Rachele Barbieri

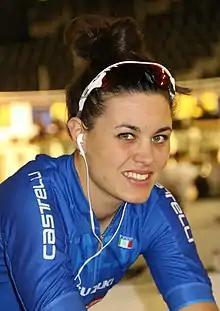
Barbieri in 2017

Rachele Barbieri (born 21 February 1997) is an Italian professional road and track cyclist, who rides for UCI Women's WorldTeam .